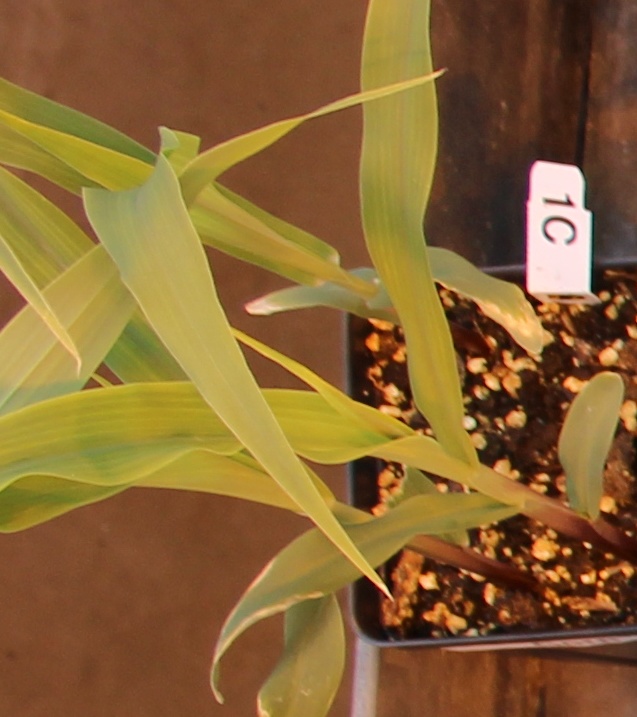
Label: Corn